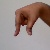
The image shows a hand gesture representing the letter 'Q' in Indian Sign Language.